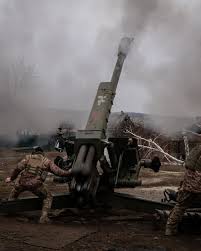
Label: Self Propelled Artillery